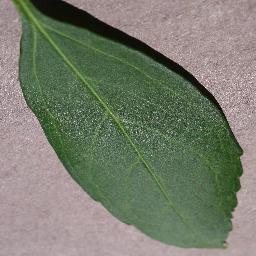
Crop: cherry
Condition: (including_sour)_healthy